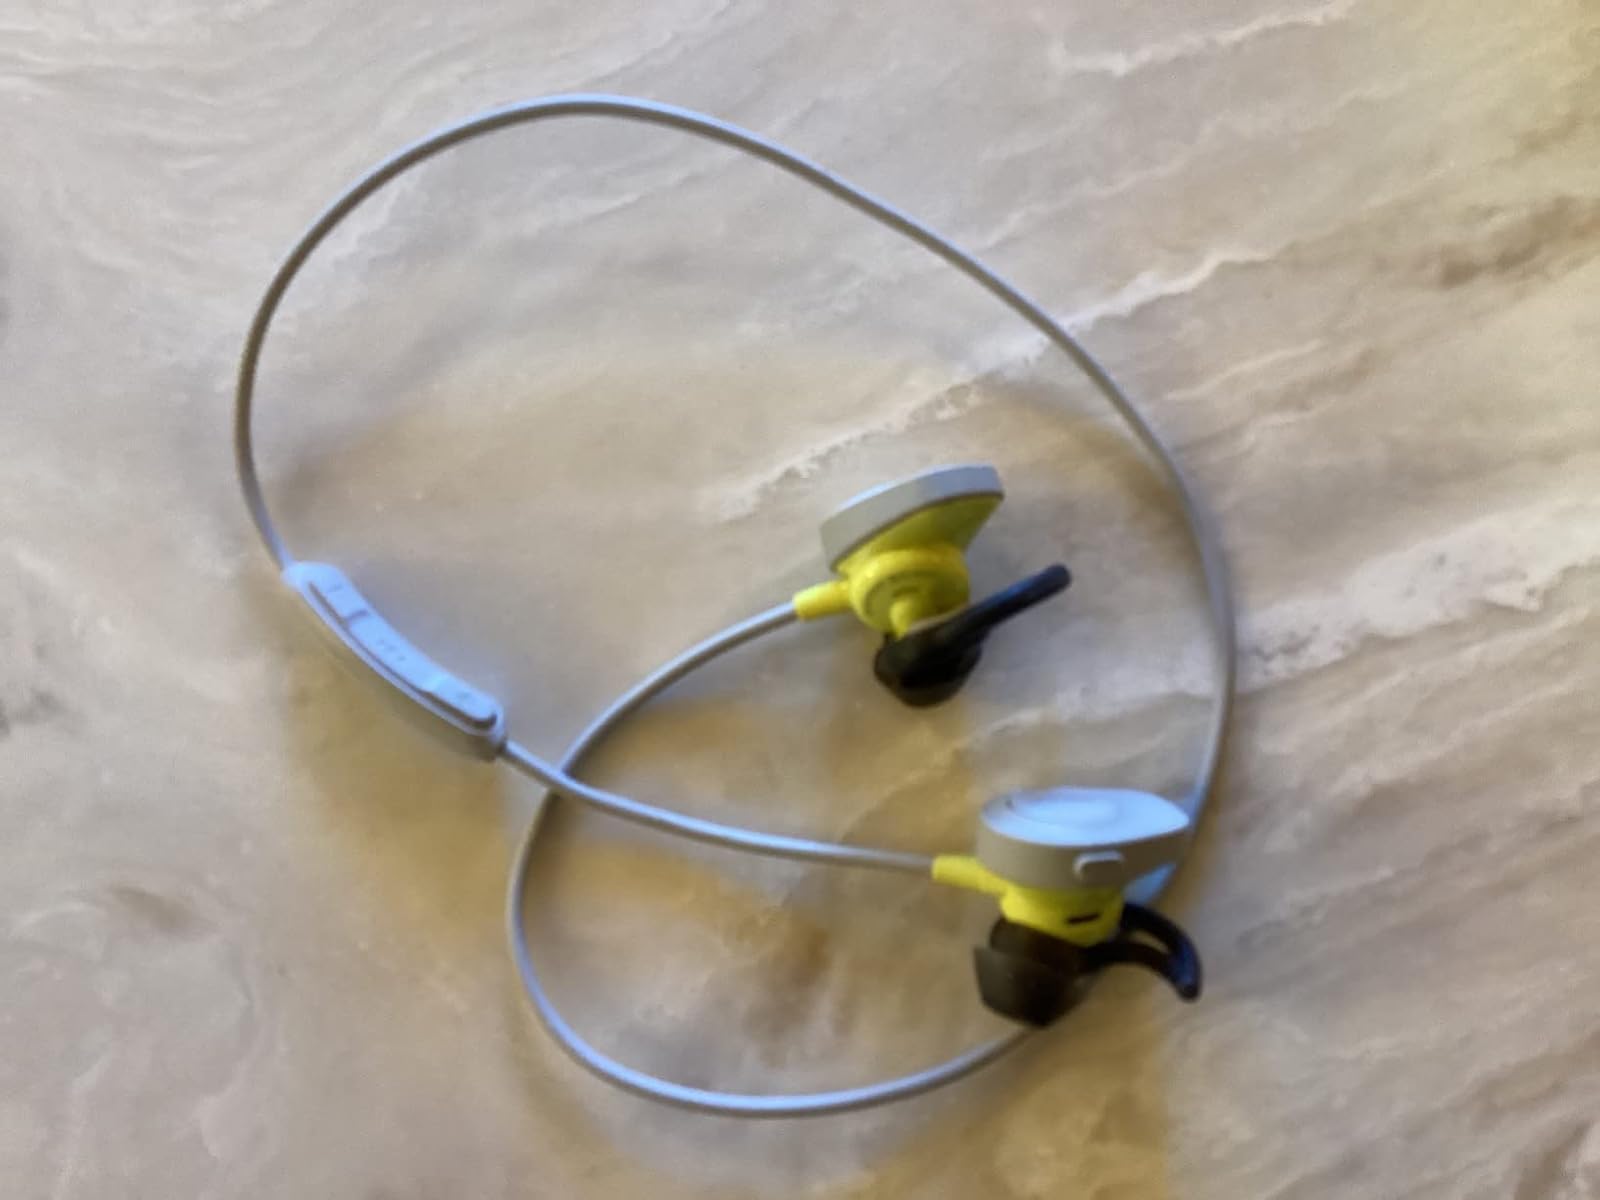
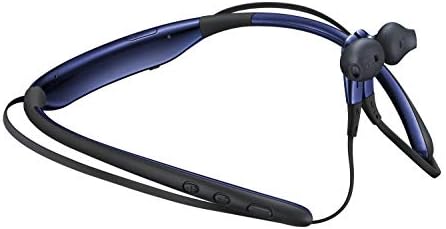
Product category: headphones
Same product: no